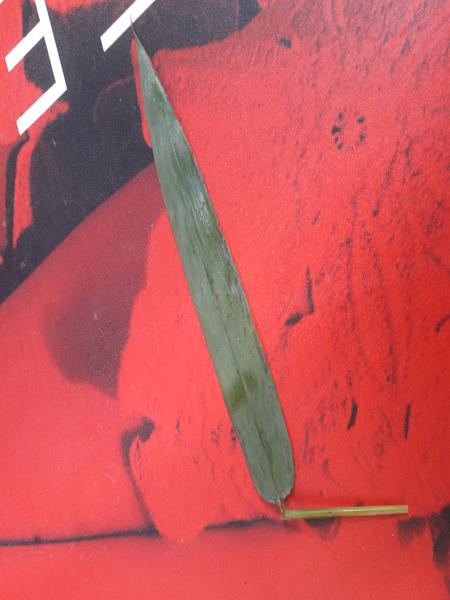
Plant: Bamboo